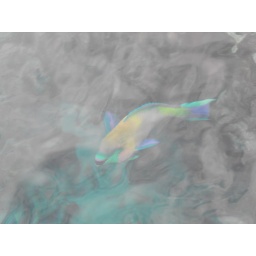
parrot fish in the red sea